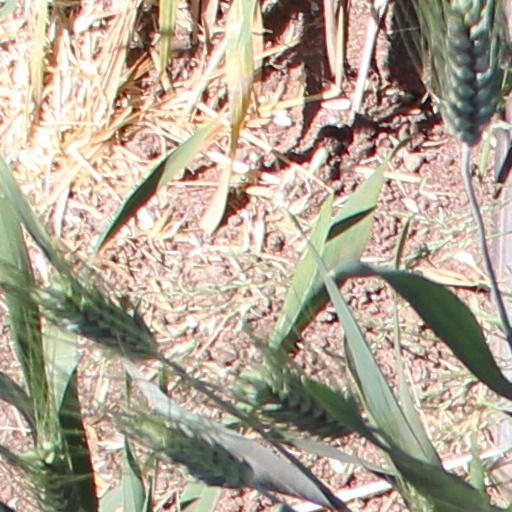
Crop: wheat